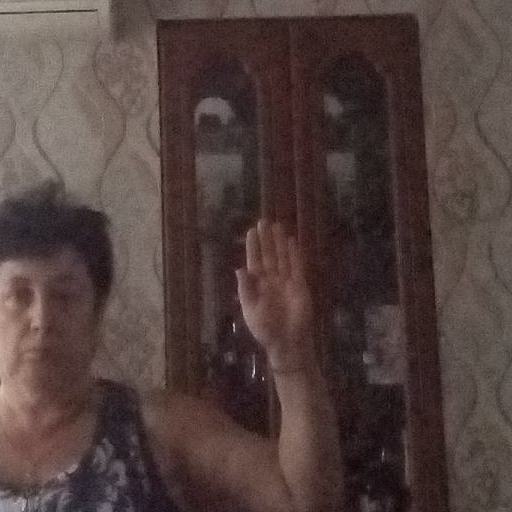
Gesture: stop